Café con leche

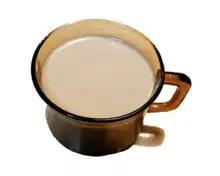
Image of a cup of coffee with milk

Café con leche coffee pods, instant coffee, and canned coffee are available.